Maraba coffee

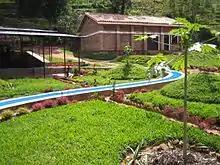
The Cyarumbo washing station

PEARL brought a speciality coffee expert to Rwanda, who put them in touch with a seller, Louisiana-based Community Coffee, to help market Maraba. They sent samples to Louisiana, and in June 2002 a representative from Community visited Maraba. Rwandan president Paul Kagame was also present, as the government placed great importance on the project. Community purchased an 18,000 kilogram (40,000 lb) container of Maraba beans at the above-average rate of US$3 per kilogram. The beans were transported to Louisiana, where they were roasted and blended into one of the company's gourmet coffees. This was the first direct contract between an American roaster and an African coffee cooperative.